List of Royal Brunei Navy ships

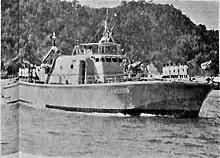

The following types and classes were previously commissioned into the fleet of the RBN; but are now decommissioned. The RBN was originally known as Boat Section of the Royal Brunei Armed Forces in 1965, this unit was subsequently renamed Boat Company in 1966. In 1971, the Boat Company was then reorganised as (ALP AMDB), or the First Sea Battalion, Royal Brunei Malay Regiment (FSB RBMR). On 1 October 1991, it became a fully independent service branch, becoming the RBN.